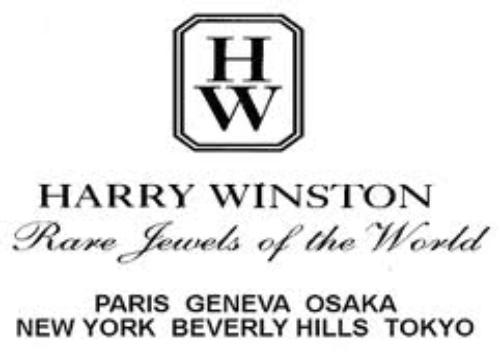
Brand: Harry Winston-1
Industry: Clothes